We Are Together with Russia

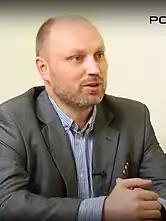
Vladimir Rogov, the leader of the organization

On 17 July, Rogov posted in his Telegram channel a photo of the new road sign at the entrance to the Zaporizhzhia region, with the name of the region written exclusively in Russian, accompanied by the logo of We Are Together with Russia.